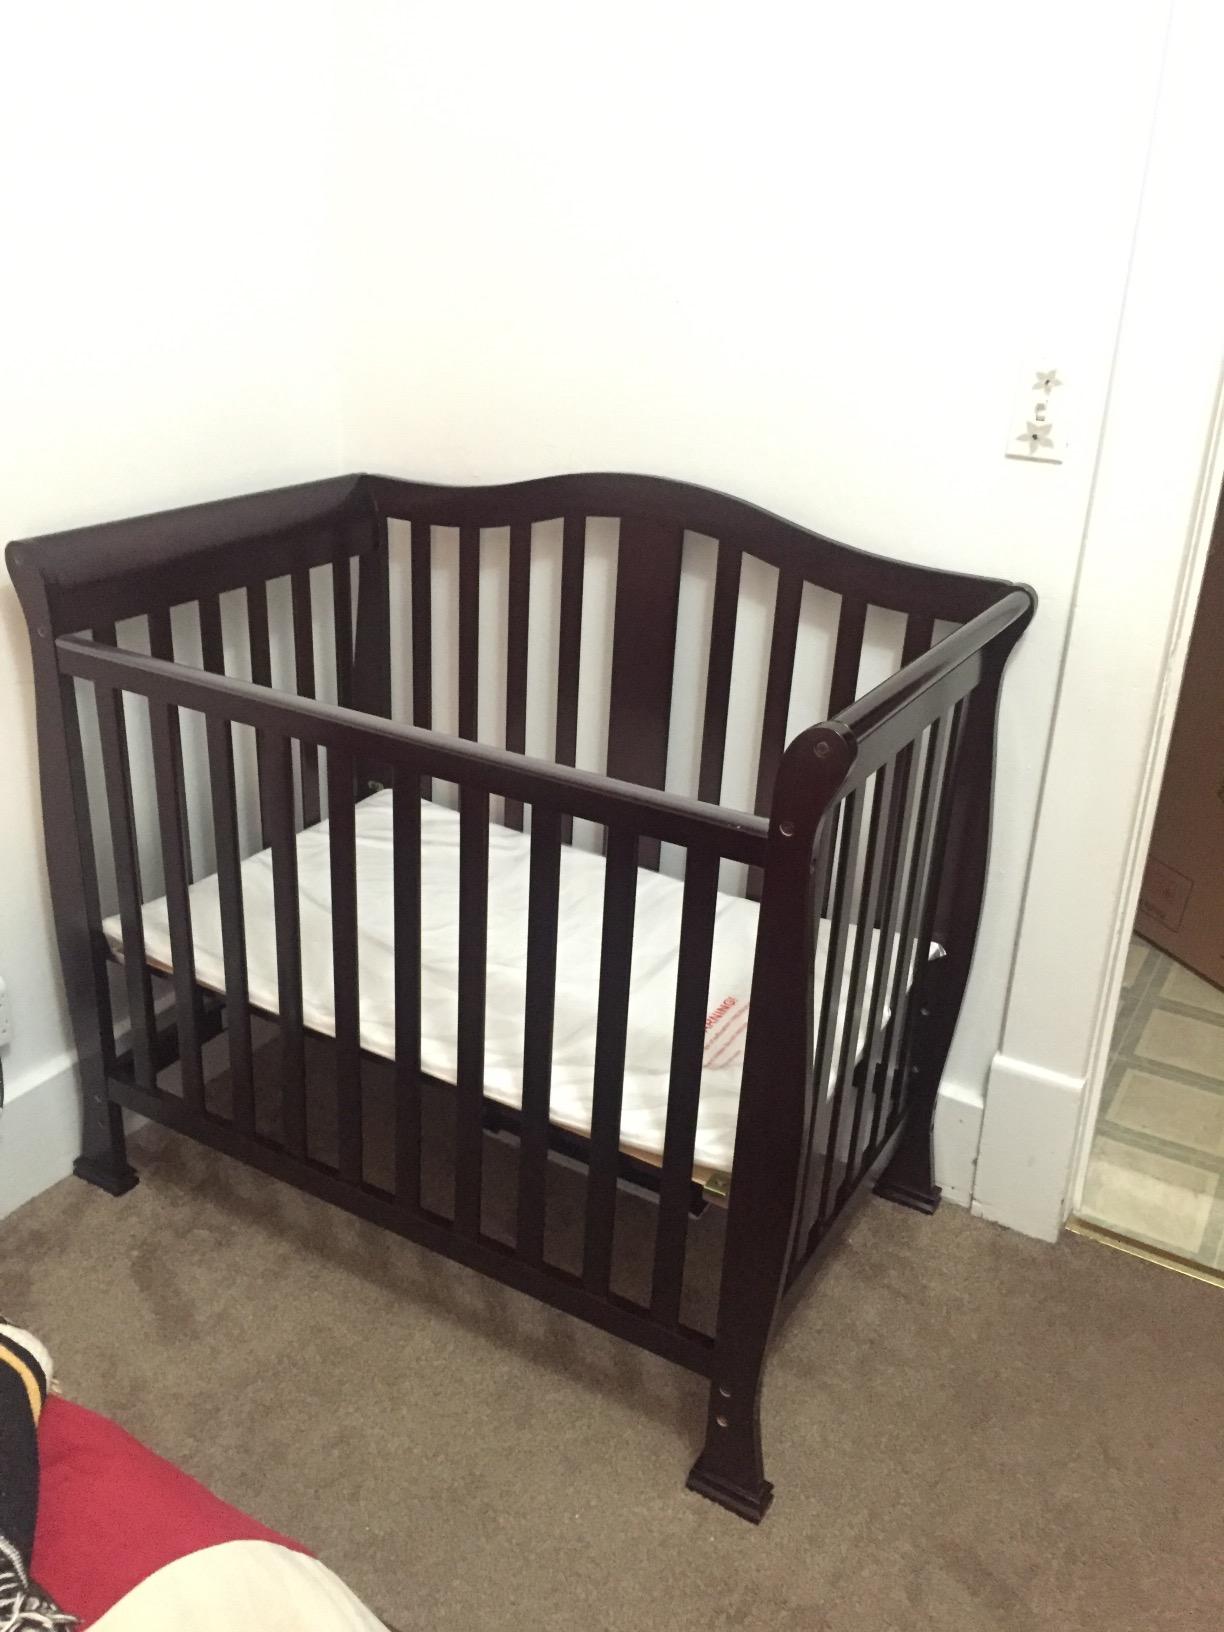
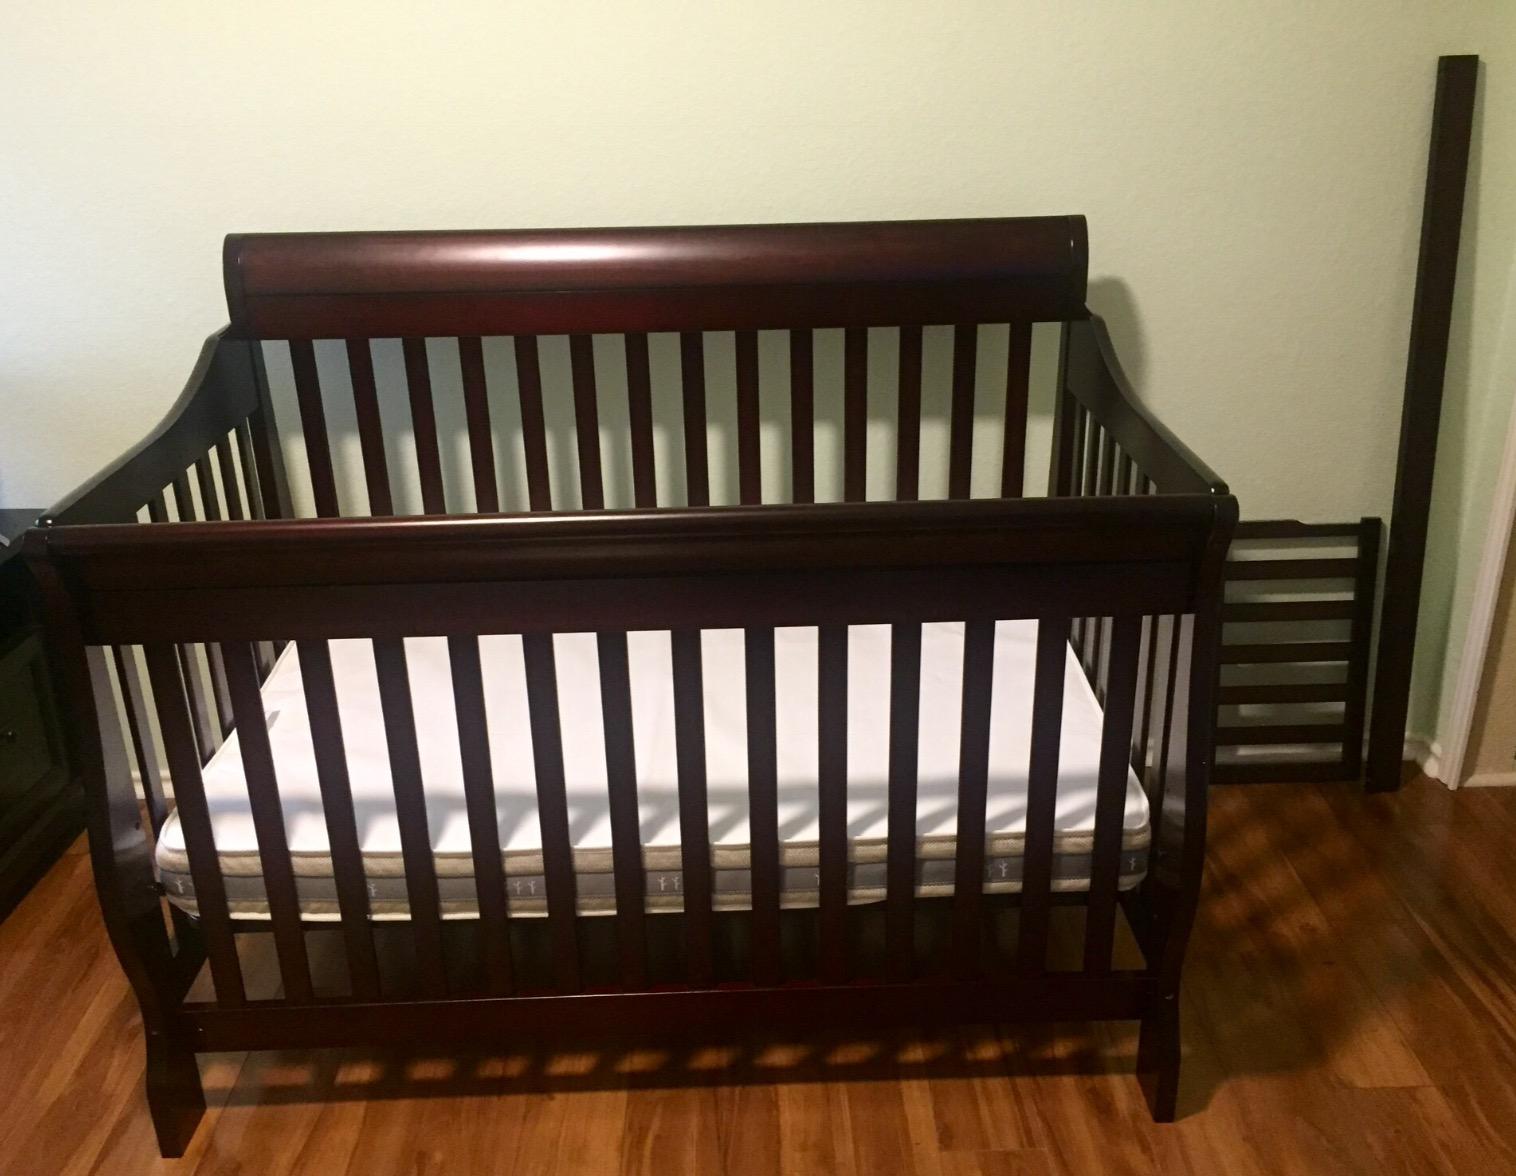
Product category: products_crib
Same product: no